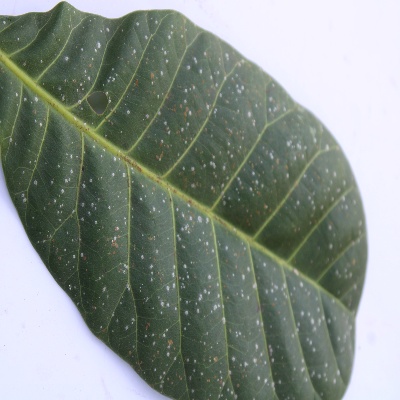
Crop: Cashew
Condition: red rust